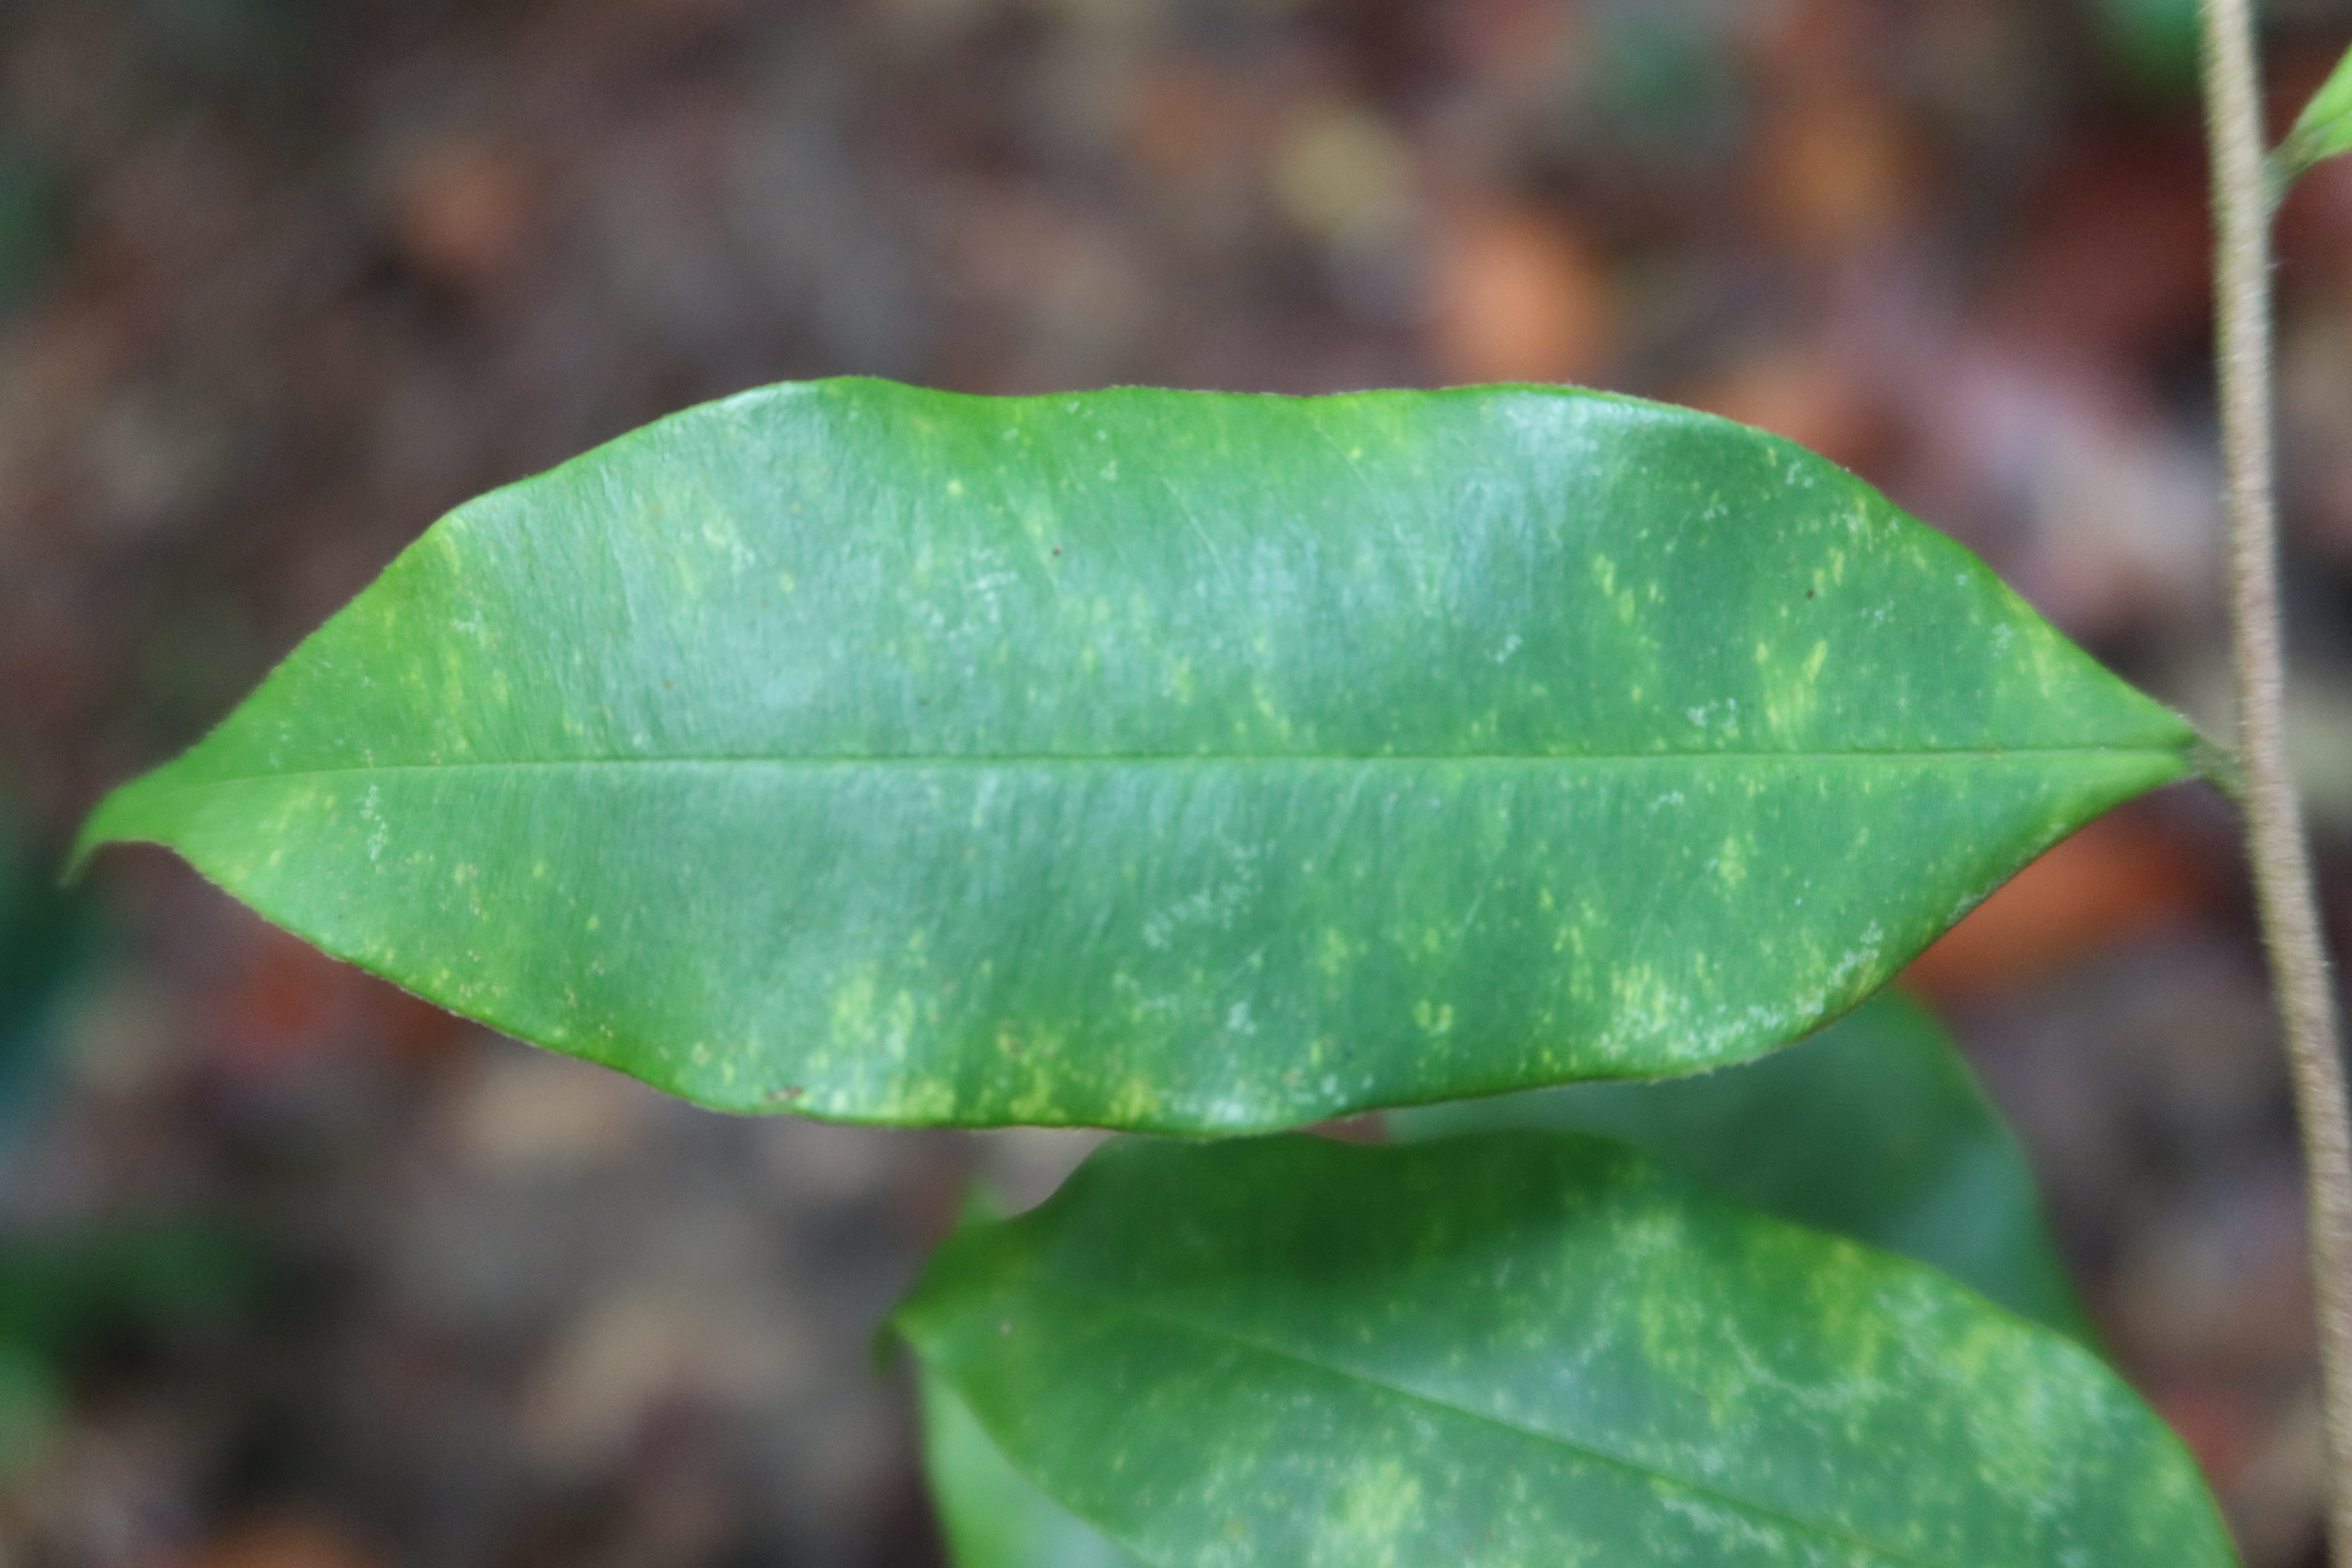
Label: Downy mildew